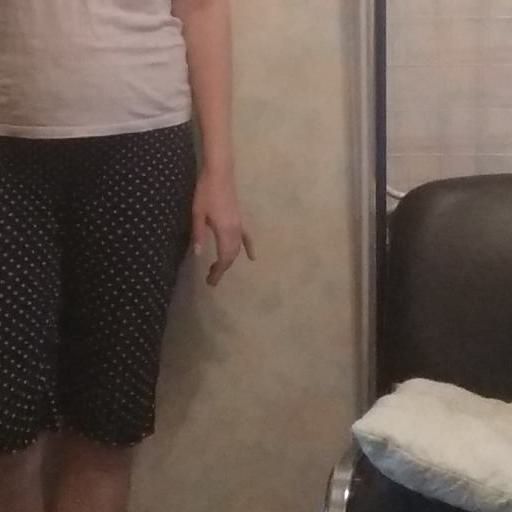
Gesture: no_gesture